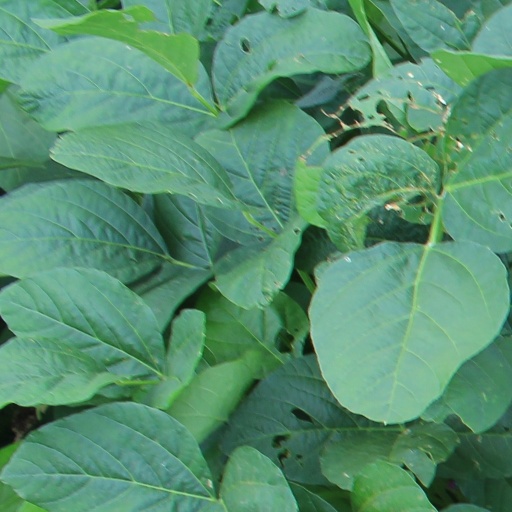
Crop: soybean